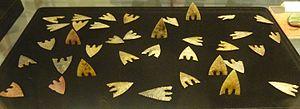
Pointes de flèche en silex du modèle armoricain ogival court datant de l'âge du bronze ancien trouvées dans le tumulus de Kersandy en Plouhinec (Finistère) (Musée de la préhistoire finistérienne de Penmarc'h)
Plouhinec [pluinɛk], Ploeneg en breton, est une commune française du Cap Sizun, du département du Finistère en région Bretagne. Elle fait partie de la communauté de communes Cap Sizun - Pointe du Raz.
Cet article recense les monuments historiques de Penmarc'h dans le Finistère.